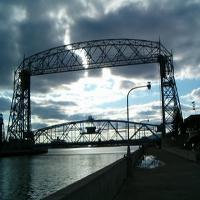
Weather: cloudy or overcast